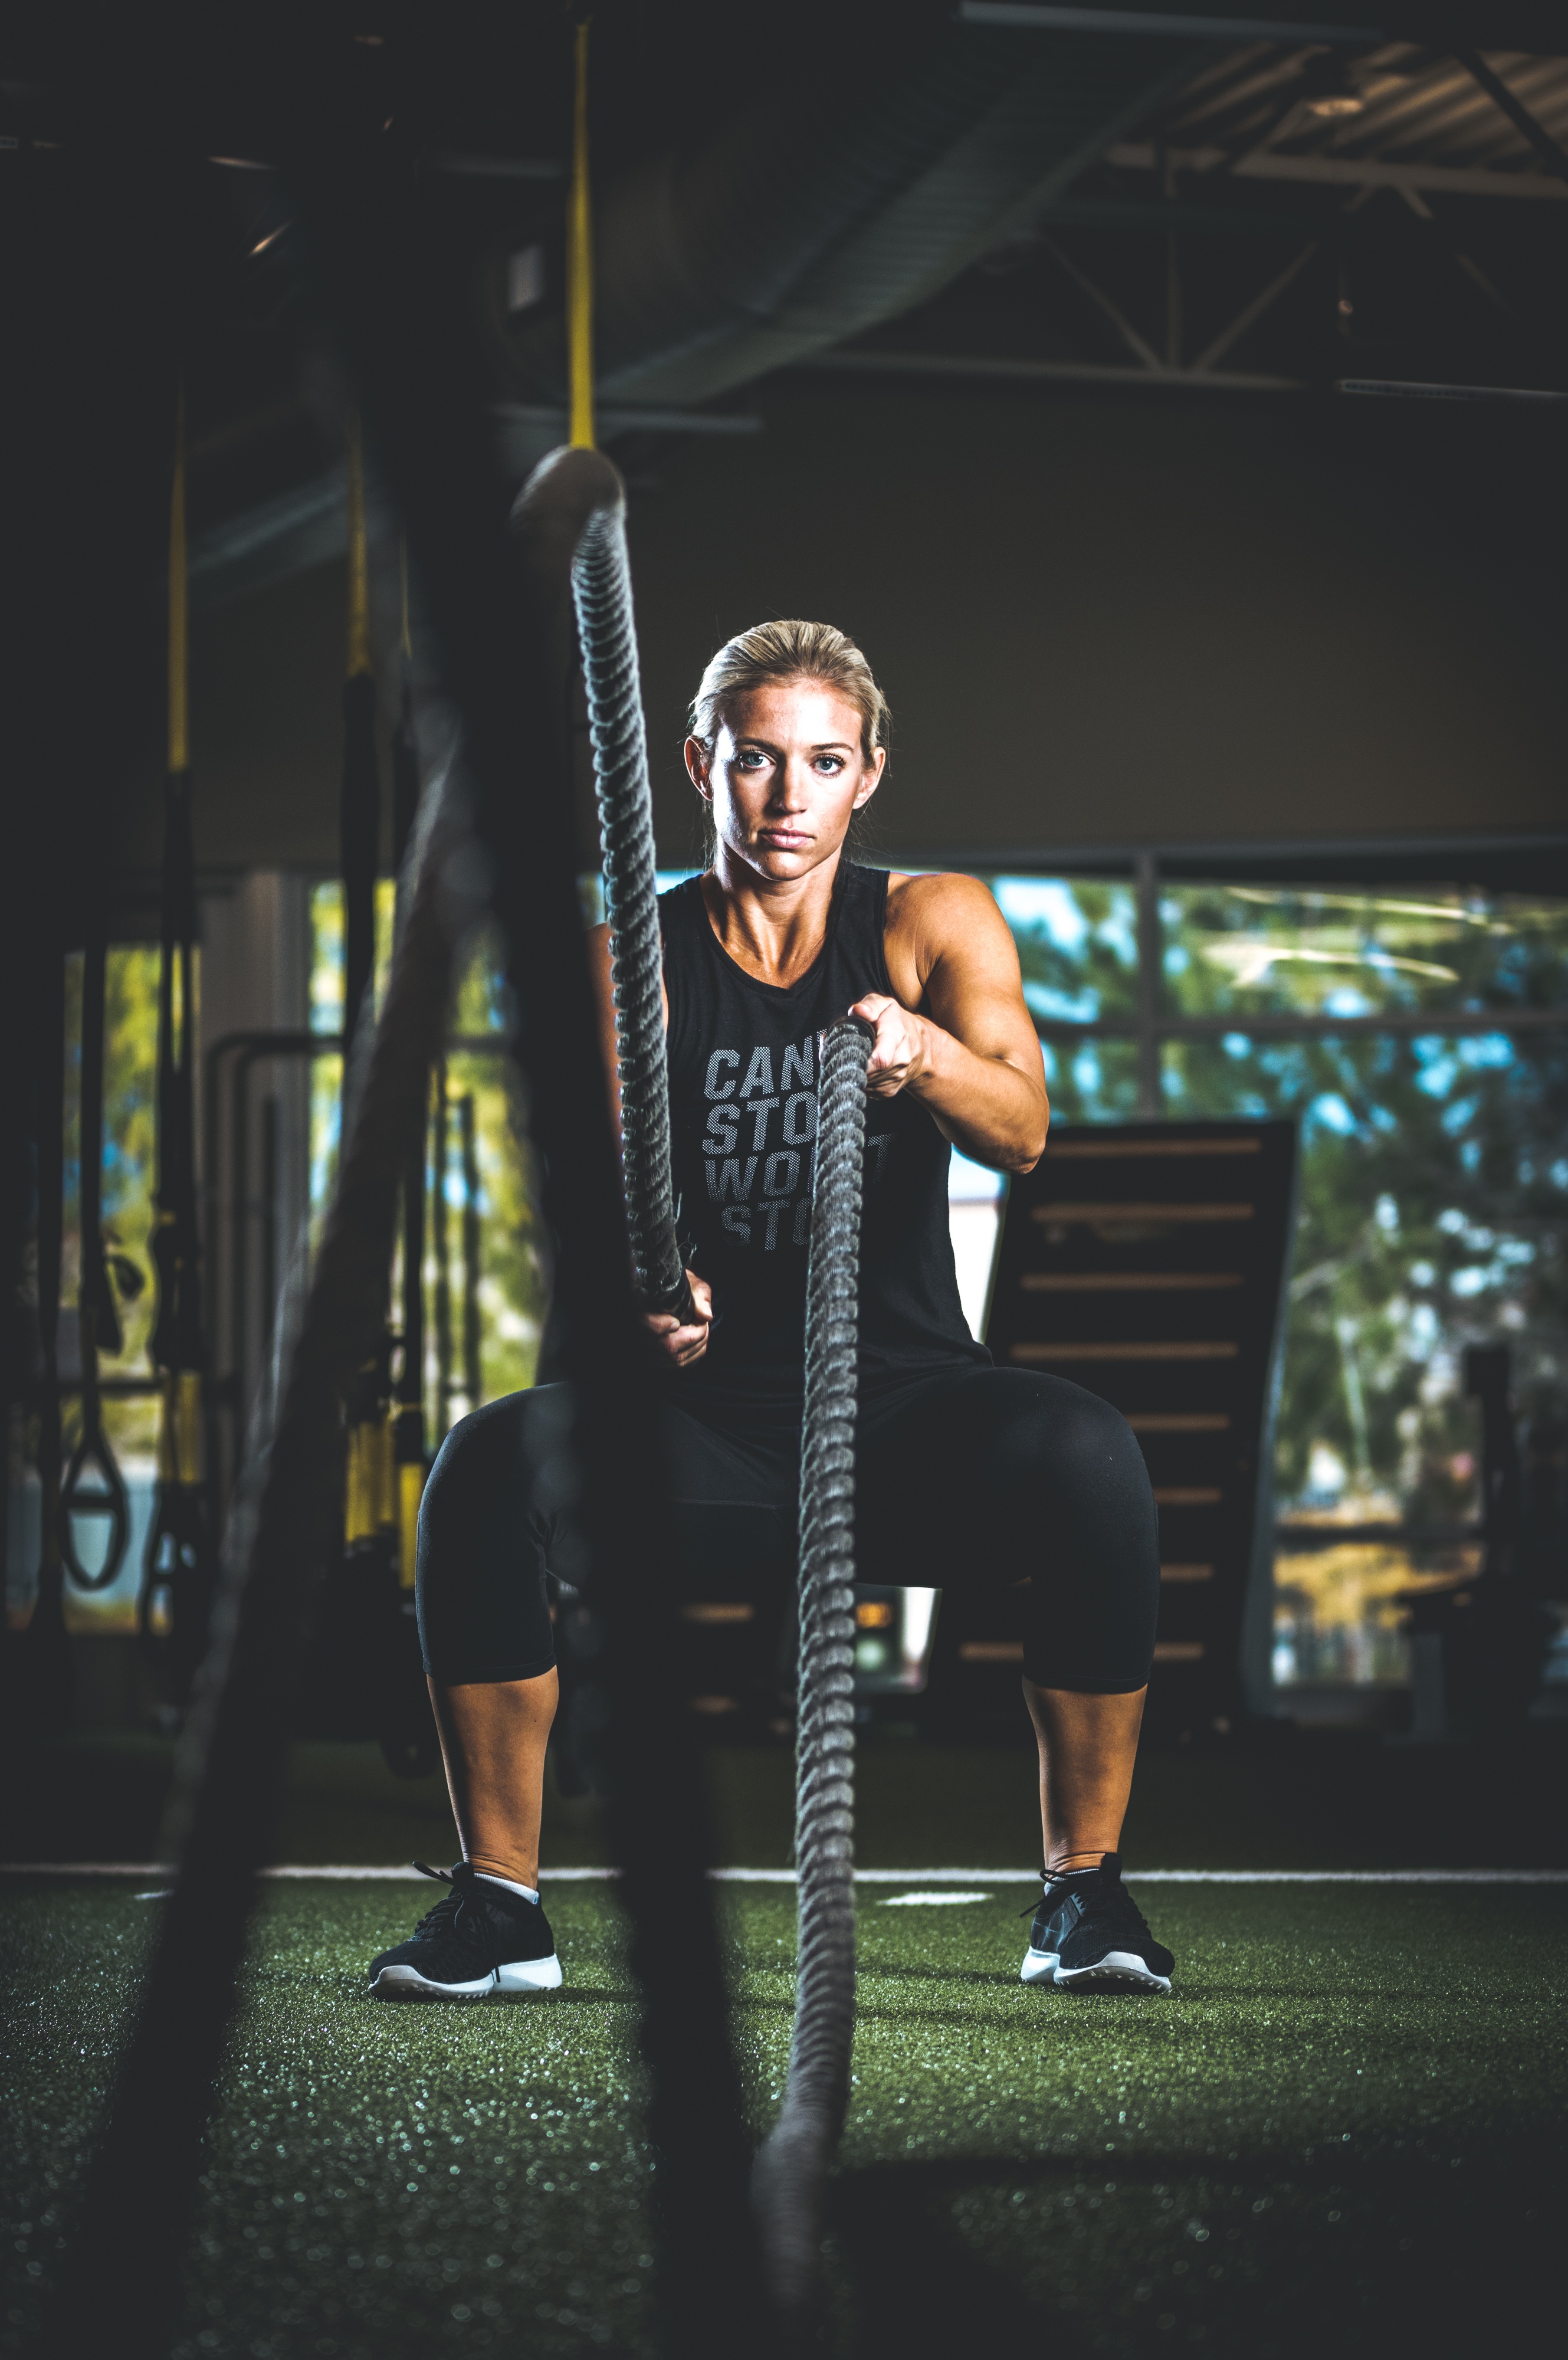
person, rope, woman, model, fashion, musician, exercise, black, healthy, workout, performance art, stage, performance, singing, fit